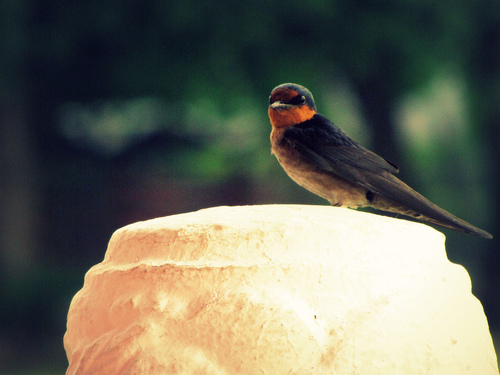
a bird with an orange throat and yellowish white bellow with black secondaries and primaries.
a small bird with black wings, and a small bill that curves downwardsthe bird has a black crown, coverts and retrices with it's side, belly, breast in a dark yellow color.
a very small greyish black bird with a small white beak, orange head, and orangish white belly.
this is a small, black bird with orange on the throat and a tan breast.
this bird has wings that are black and has an orange throat
this bird has wings that are black and has an orange face
this bird has wings that are black and has an orange throata small black bird with a tan belly and orange neck.
this bird has a black crown, brown primaries, and a brown belly.
Species: Barn Swallow